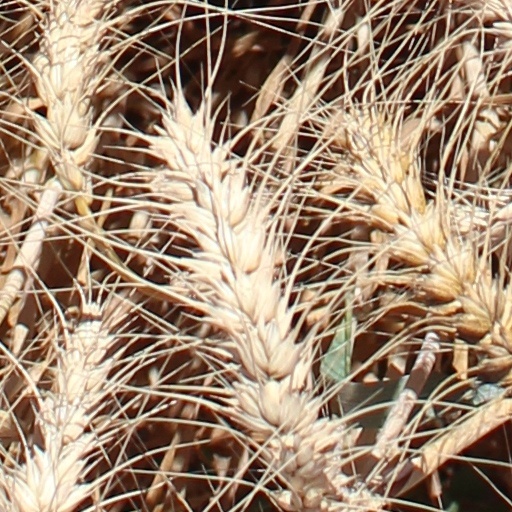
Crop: wheat